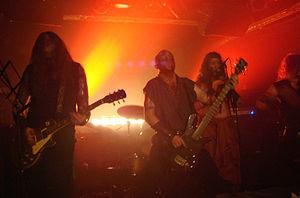
Mael Mórdha en concert au Cernunnos Pagan Fest 2008, organisé par les Acteurs de l'Ombre à la Locomotive, à Paris, le 20 Décembre 2008.